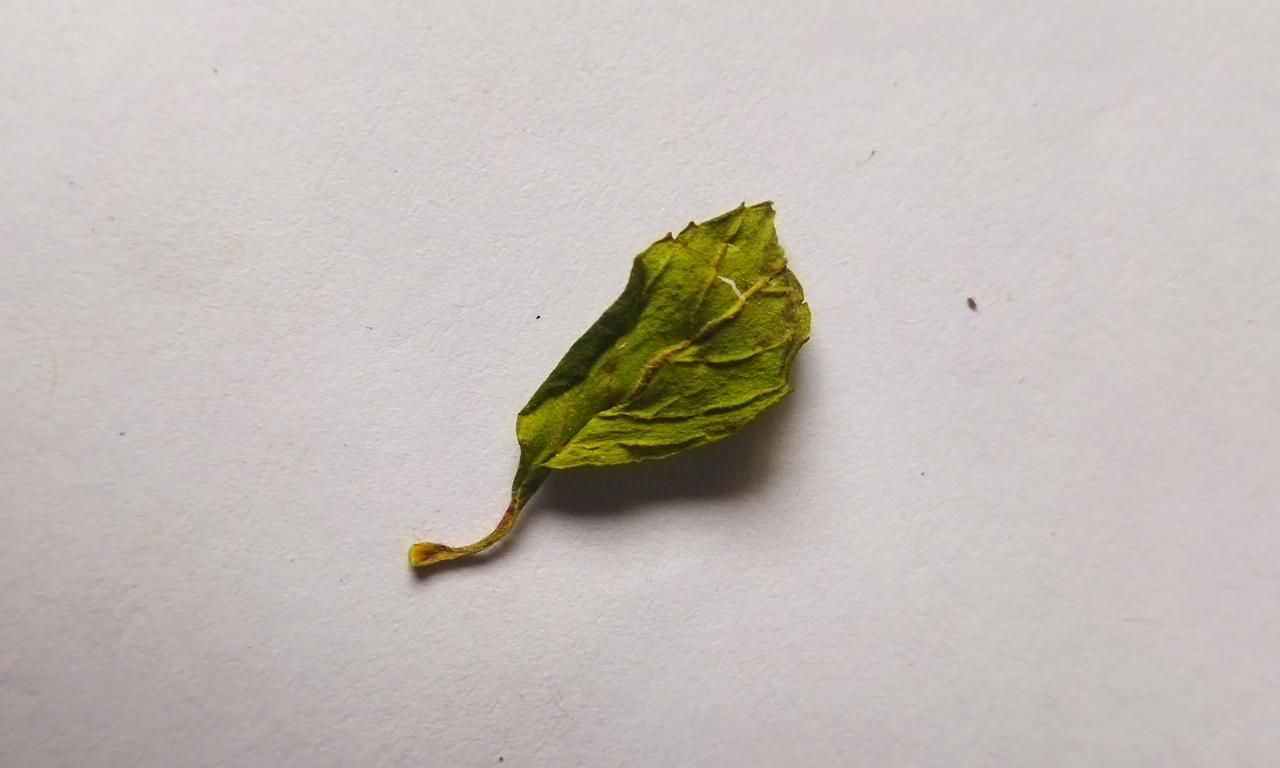
Label: Dried